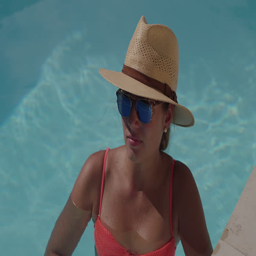
young woman with sunglasses at the pool is smiling and watching something